Mary, Princess Royal and Princess of Orange

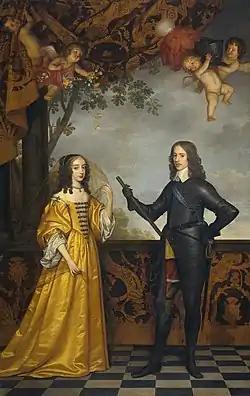
Mary, Princess Royal, and William II, Prince of Orange by Gerard van Honthorst, 1647

The negotiations progressed quickly. On 10 February 1641, Charles announced to Parliament that the betrothal of his daughter was actually concluded and that it only remained to consider this union from a political point of view. Charles himself hoped that in case of emergency, the Prince of Orange would help him to maintain royal power in England. A modest wedding ceremony took place on 2 May 1641 at the Chapel Royal in Whitehall Palace, London. Queen Henrietta Maria was unable to attend the religious ceremony as it was a Protestant one; instead, she watched her daughter's wedding from a small gallery. The marriage of the King's eldest daughter was practically not celebrated in England, as the country was on the verge of a war that broke out in less than a year. The King gave her a crystal and gold casting bottle garnished with rubies and diamonds and a gold chain with the cipher "AR" which had belonged to Anne of Denmark.